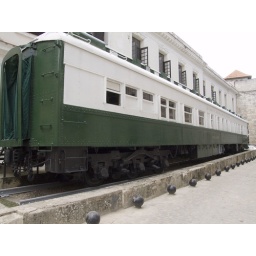
Entirely random train in a side street in Old town